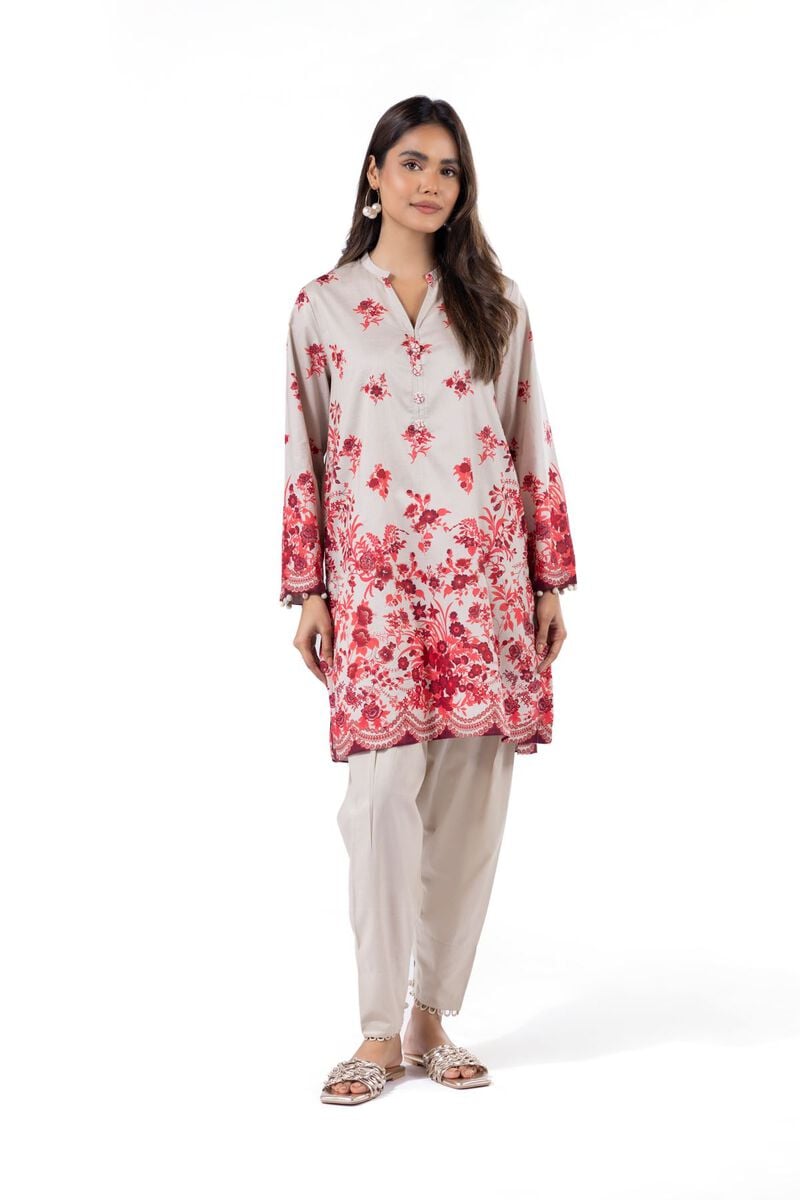
beige red floral print cotton tunic